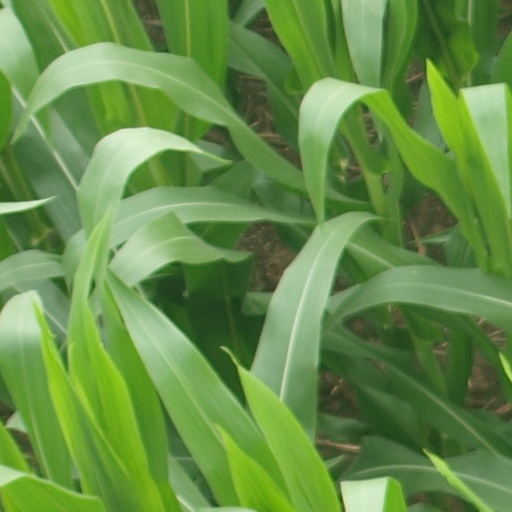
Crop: maize; corn